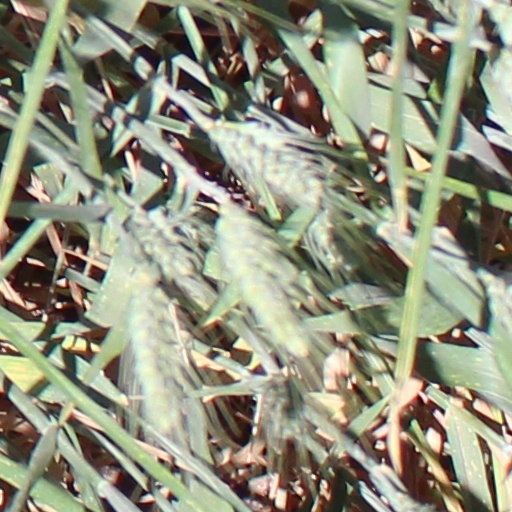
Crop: wheat